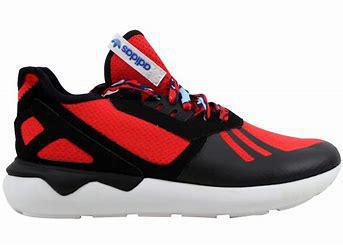
Brand: Adidas
Model: Tubular Runner